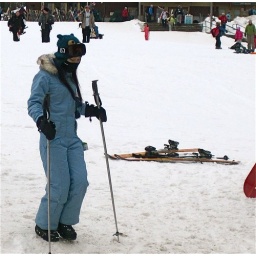
sunapee girl in blue ski suit mountain